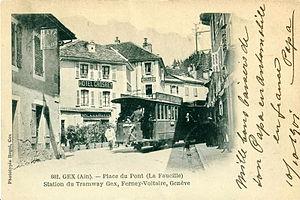
Carte postale ancienne éditée par Phototypie Bogat à Gex, n°602
Ferney-Voltaire est une commune française située dans le département de l'Ain, en région Auvergne-Rhône-Alpes. Elle se situe aussi à côté de la frontière suisse, près de Genève.
Gex est une commune française, sous-préfecture du département de l'Ain, située au nord-est de celui-ci, à l'extrémité de la région Auvergne-Rhône-Alpes ; elle est la capitale de la région naturelle et historique du pays de Gex. Elle fait partie du Grand Genève.
La Société anonyme du tramway de Gex à Ferney est fondée pour exploiter un tramway à voie métrique entre Gex et Ferney-Voltaire dans le département de l'Ain. La Société se substitue, à Mrs Auguste Richard, Charles Regad et John Dupont qui ont obtenu, le 11 mars 1899, une concession pour un tramway à traction mécanique entre Gex et Ferney. La ligne est déclarée d'utilité publique le 4 mai 1899.
Les Tramways de l'Ain est le nom générique donné à un ancien réseau ferroviaire du département de l'Ain, principalement constitué de chemins de fer économiques de type tramway à voie métrique, commencé dès 1879, et développant 485 km de voies à son apogée.